Rachel Korine

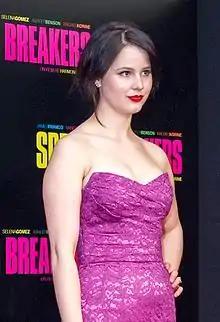
Korine at the Paris premiere of "Spring Breakers" in 2013

Rachel Korine is an American former actress. Married to director Harmony Korine, she is best known for starring as Cotty in his 2013 crime film "Spring Breakers" as well as Betsy in "Men Go to Battle" (2015), and Junia in "The Knick" (2014–2015).